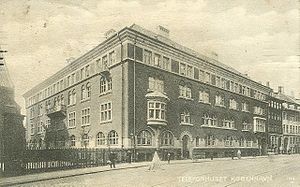
Sankt Petri Passage / Historie
Telefonhuset omkring 1910, kort efter færdiggørelsen.
Sankt Petri Passage er en passage og et omkringliggende bygningskompleks, der forbinder Nørregade med Larslejsstræde i Indre By i København. Det nationalromantiske kompleks blev bygget for telefonselskabet KTAS i 1901'erne og er også kendt som Telefonhuset. Det nye navn refererer til naboen Sankt Petri Kirke. De nuværende lejere omfatter KVUC og flere danske og internationale virksomheder.